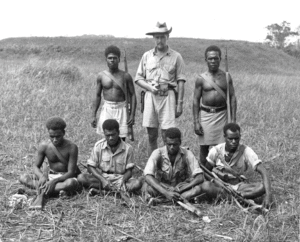
Les Coastwatchers, également connus sous le nom de l'Organisation des observateurs côtiers, du Field Intelligence Service ou Section « C » Allied Intelligence Bureau, qui étaient les agents de renseignement militaire alliés stationnés sur des îles isolées du Pacifique durant la Seconde Guerre mondiale pour observer les mouvements ennemis et de sauvetage de personnels alliés. ils ont joué un rôle significatif dans le théâtre de l'océan Pacifique et dans le théâtre du sud-ouest du Pacifique, en particulier en tant que réseau d'alerte avancée au cours de la bataille de Guadalcanal.